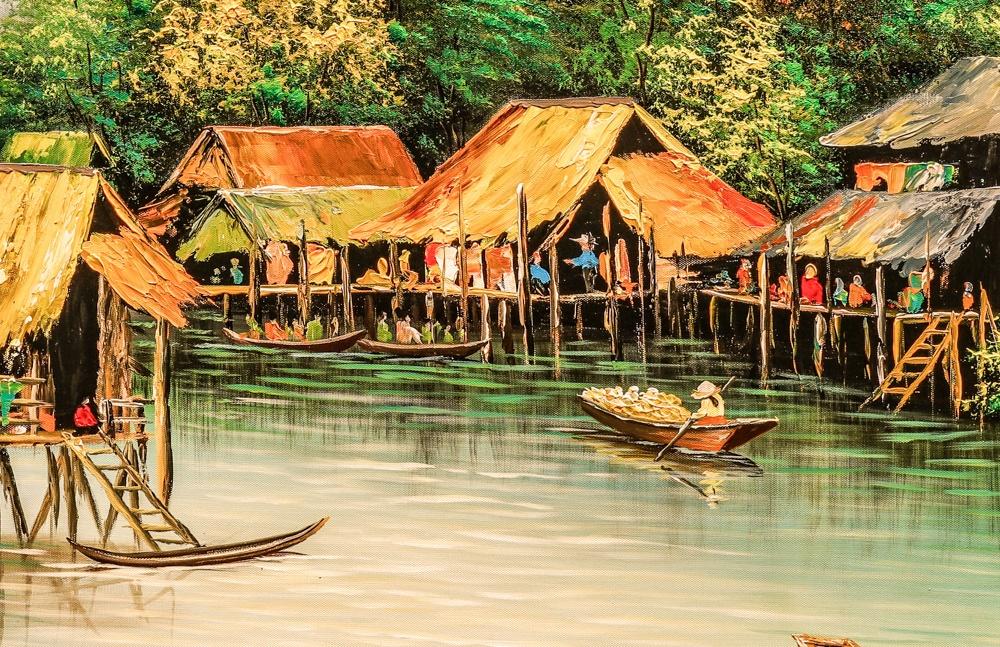
có những chiếc thuyền đang di chuyển trên sông trong bức tranh